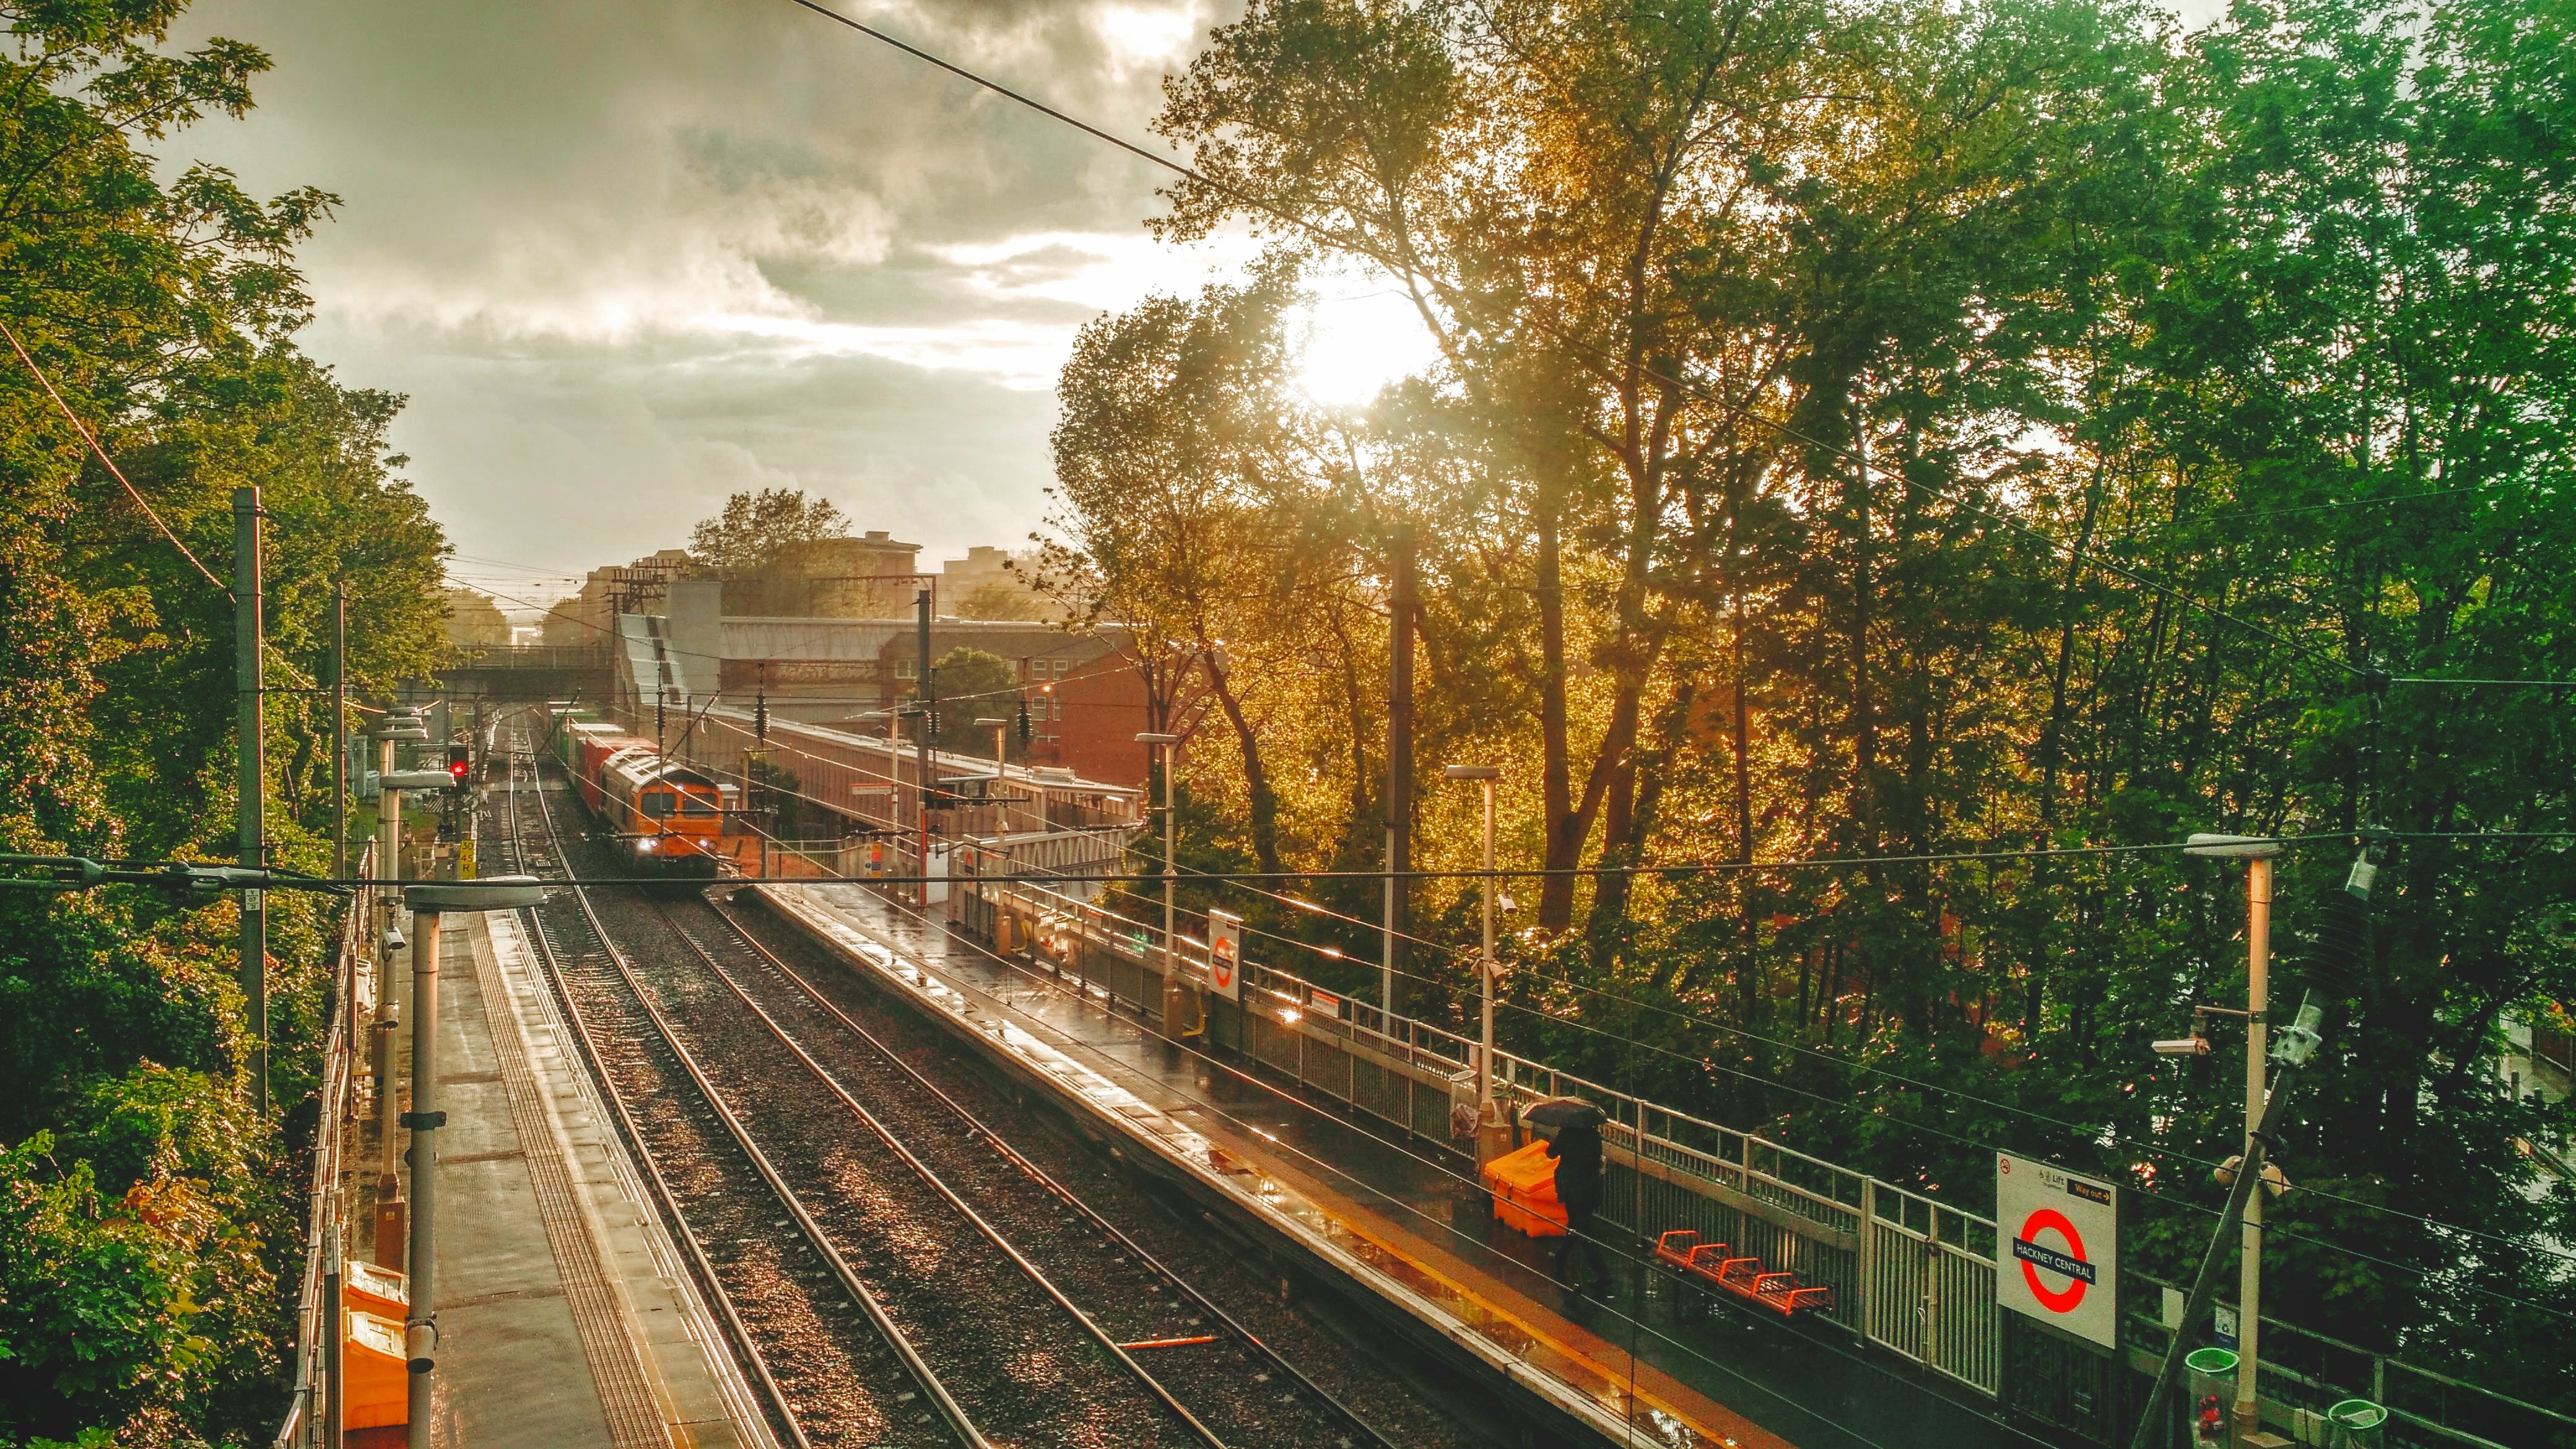
track, morning, cityscape, transport, vehicle, autumn, lane, waterway, public transport, rail transport, residential area, rolling stock, metropolitan area